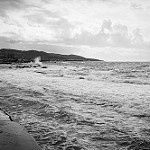
Label: sea